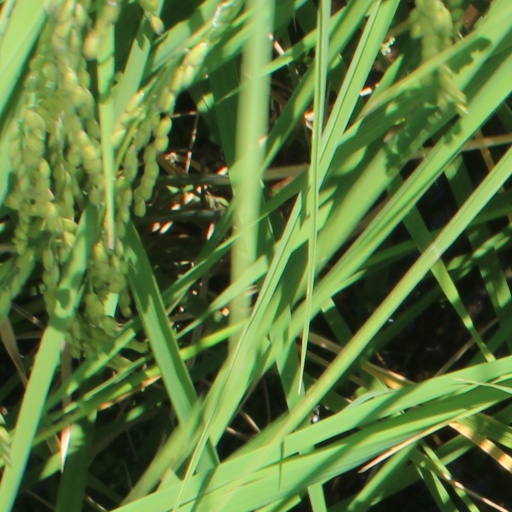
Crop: rice